Upāli

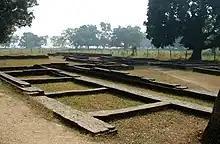
Ruins of walled buildings

In the Tibetan Mūlasarvāstivāda version of the story, co-disciple Sāriputta persuaded Upāli to become ordained when he hesitated because of being lower class, but in the "Mahāvastu", it was Upāli's own initiative. The "Mahāvastu" continues that after all the monks had been ordained, the Buddha requested that the former princes bow for their former barber, which led to consternation among the witnessing king Bimbisāra and advisers, who also bowed for Upāli following their example. It became widely known that the Sakyans had their barber ordained before them to humble their pride, as the Buddha related a "Jātaka" tale that the king and advisers had bowed for Upāli in a previous life, too.